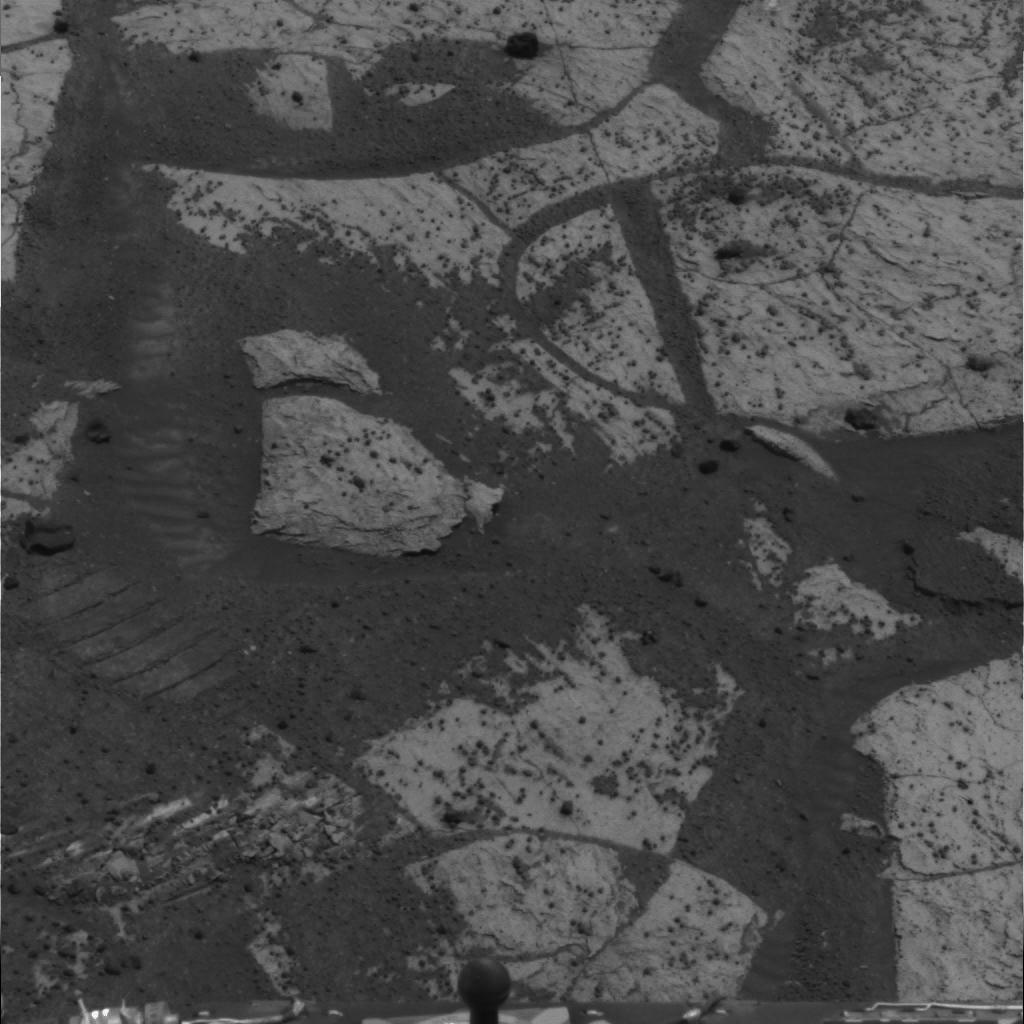
Surface features visible: Rover Deck, Pancam Calibration Target, Rover Tracks, Rock Outcrops, Clasts, Bright Soil, Rock (Linear Features), Soil, Spherules, Nearby Surface